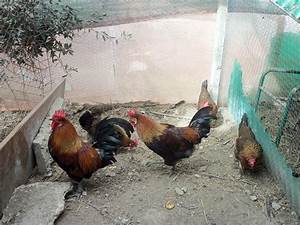
Label: chicken